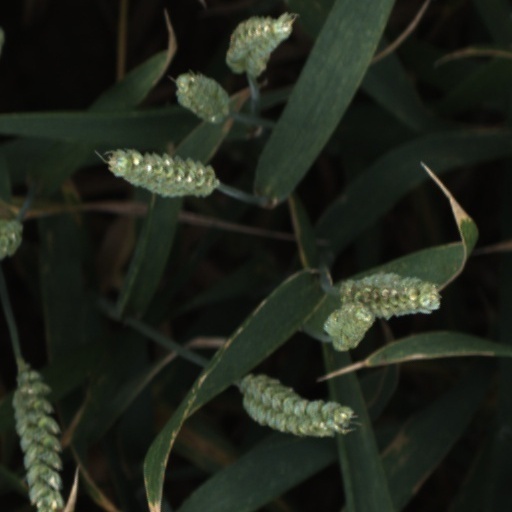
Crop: wheat